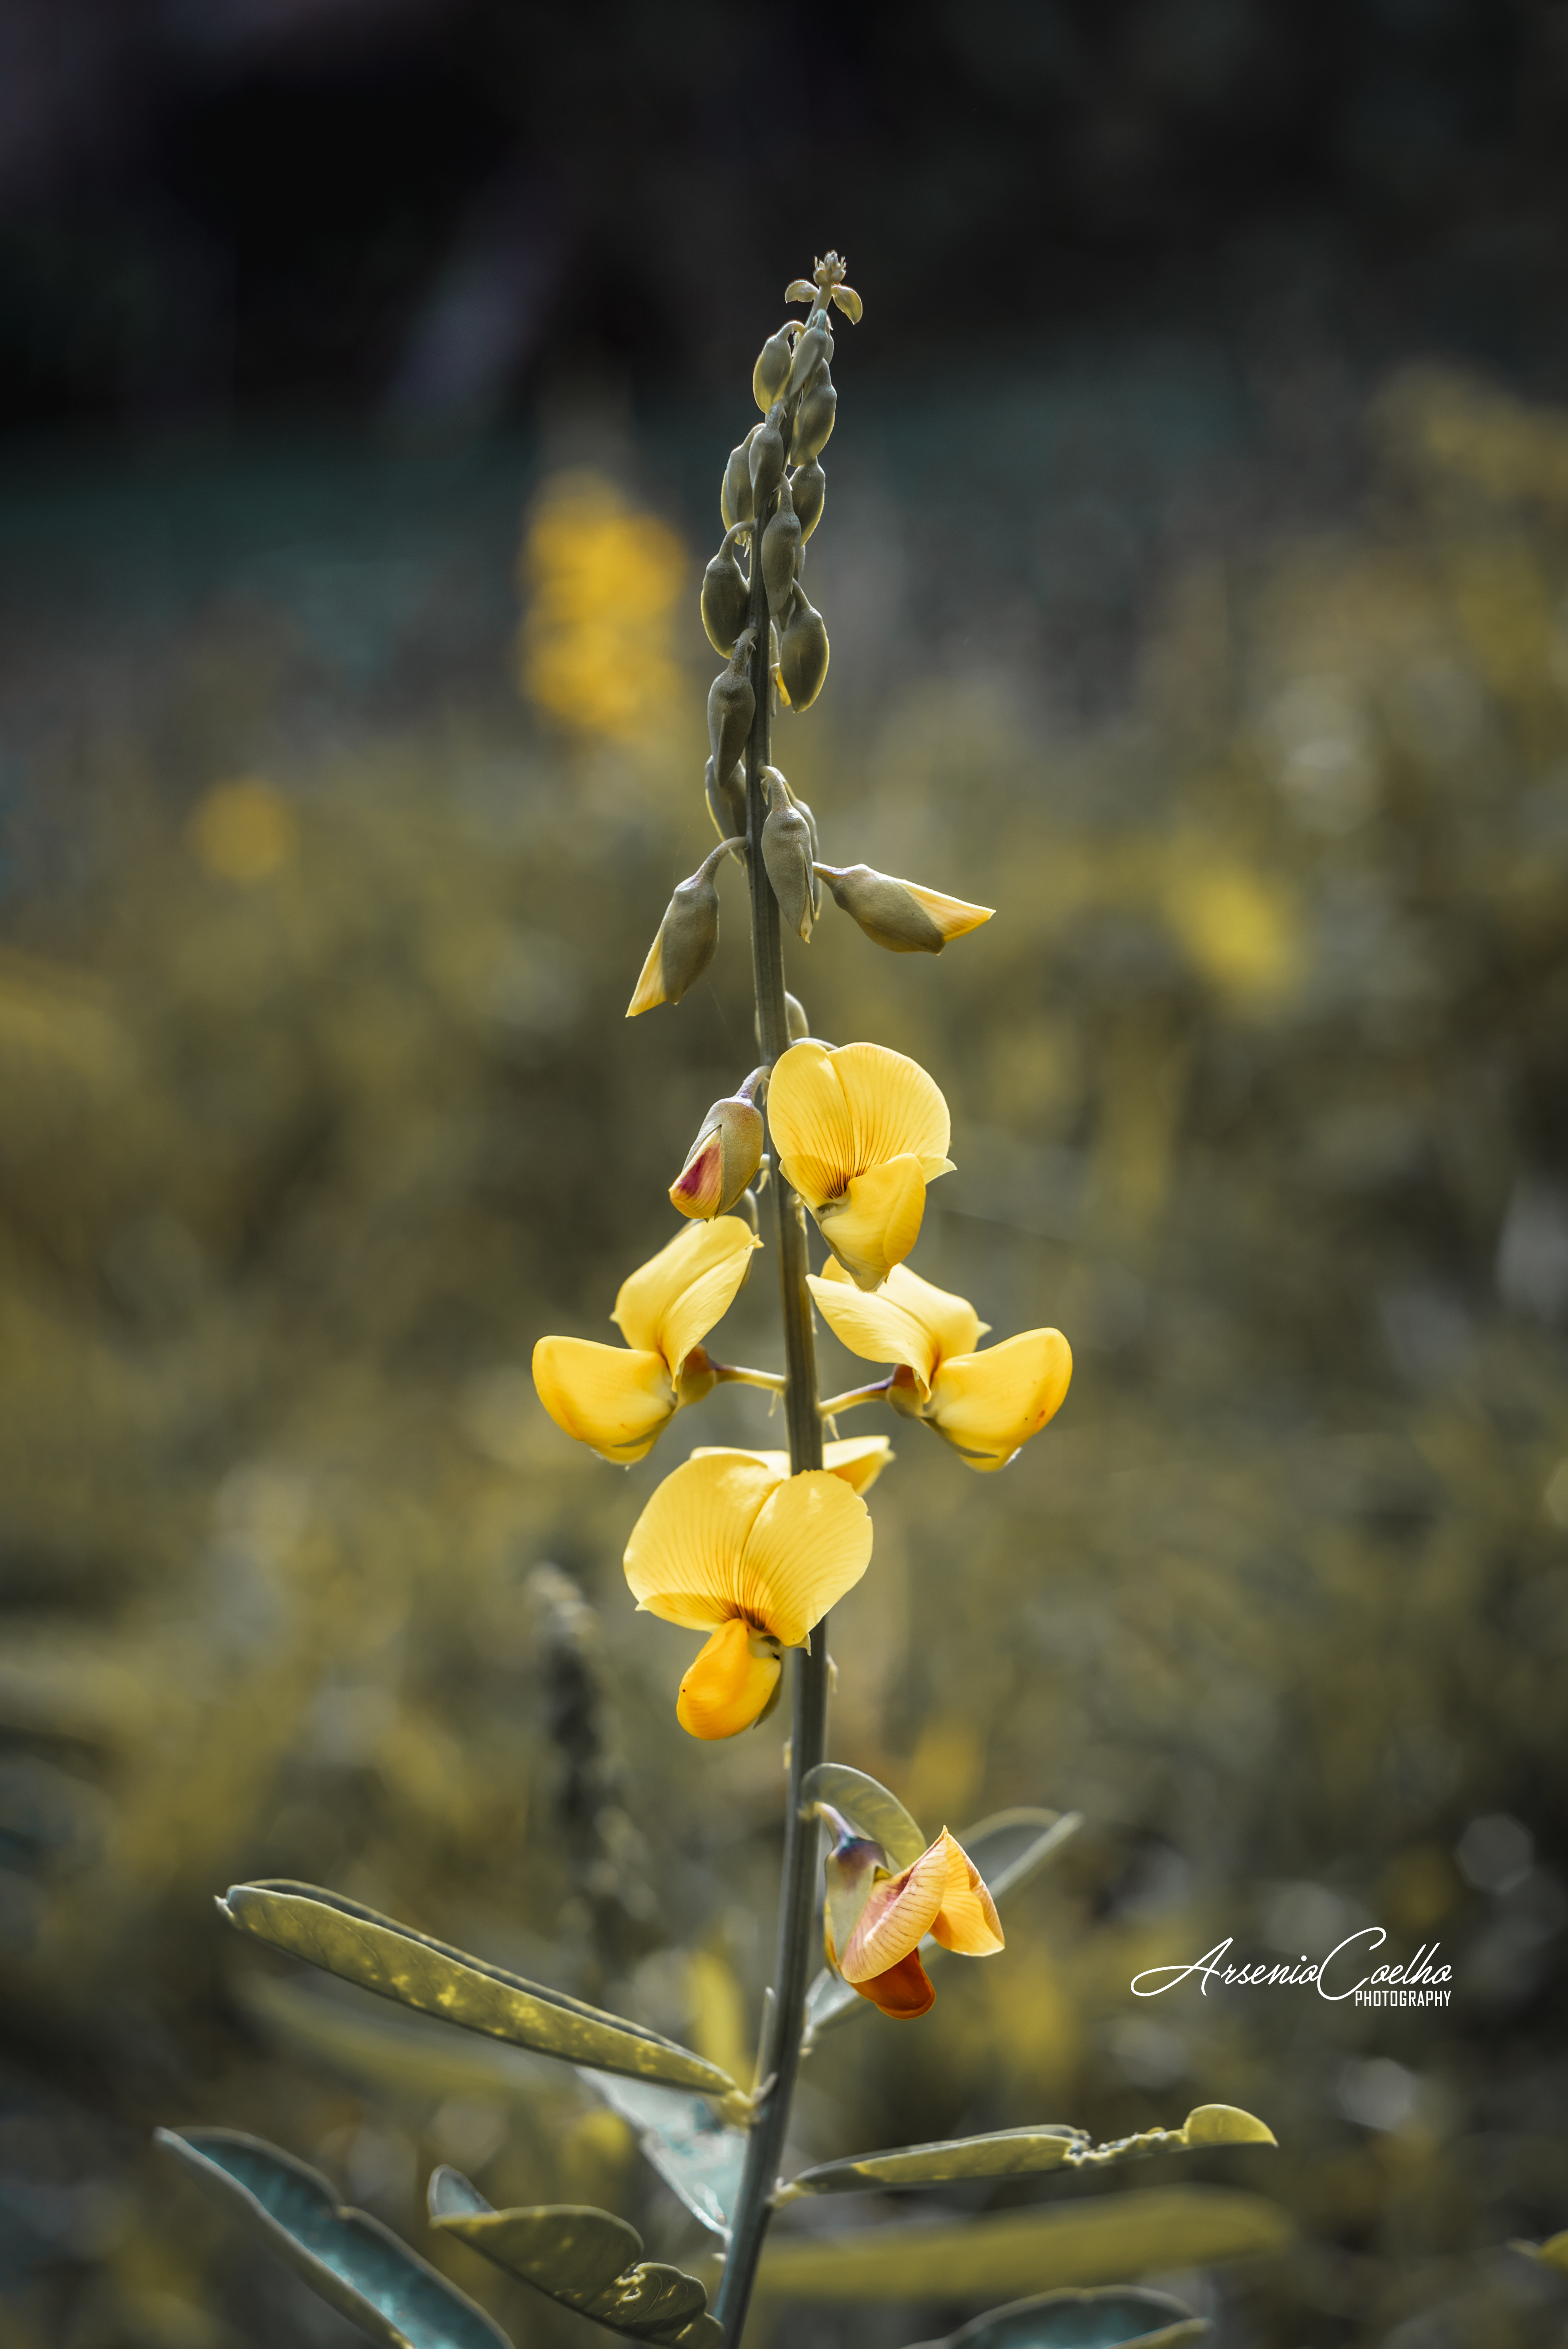
nature, green, yellow, flower, plant, flowering plant, terrestrial plant, verbascum, wildflower, plant stem, senna